Ngaurukehu railway station

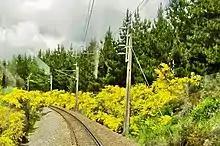
Broom between Ngaurukehu and Turangerere in November 2010.

A train driver was killed south of Ngaurukehu in 1919, when the brakes failed and his train ran out of control down the hill.